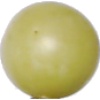
Label: Grape White 2